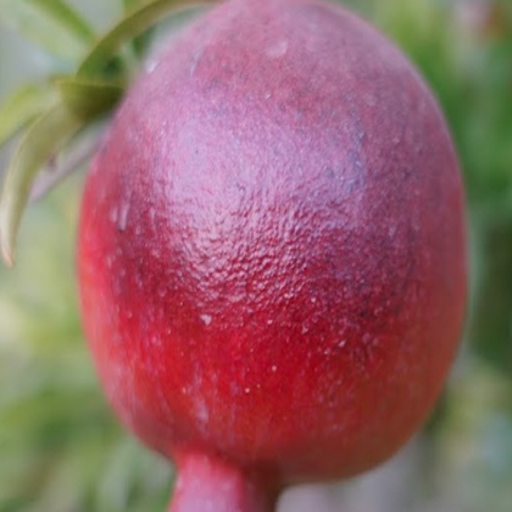
Label: Sunburn